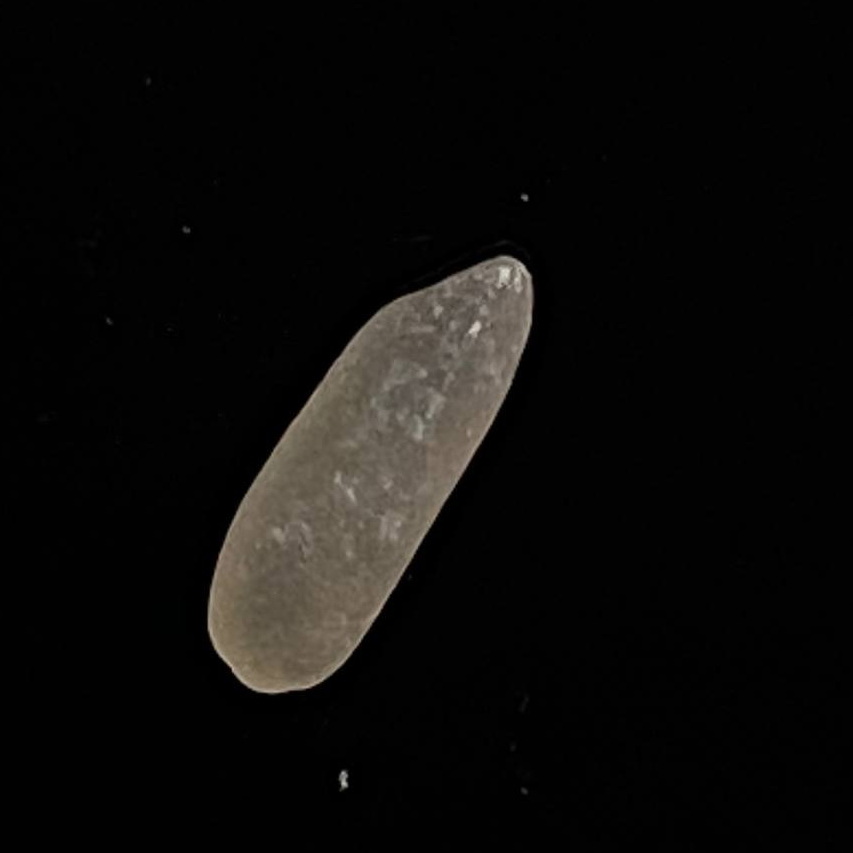
Rice variety: BR29